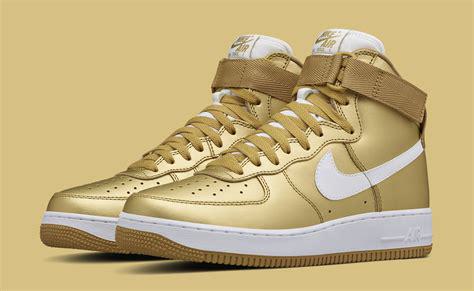
Brand: Nike
Model: Air Force 1 07